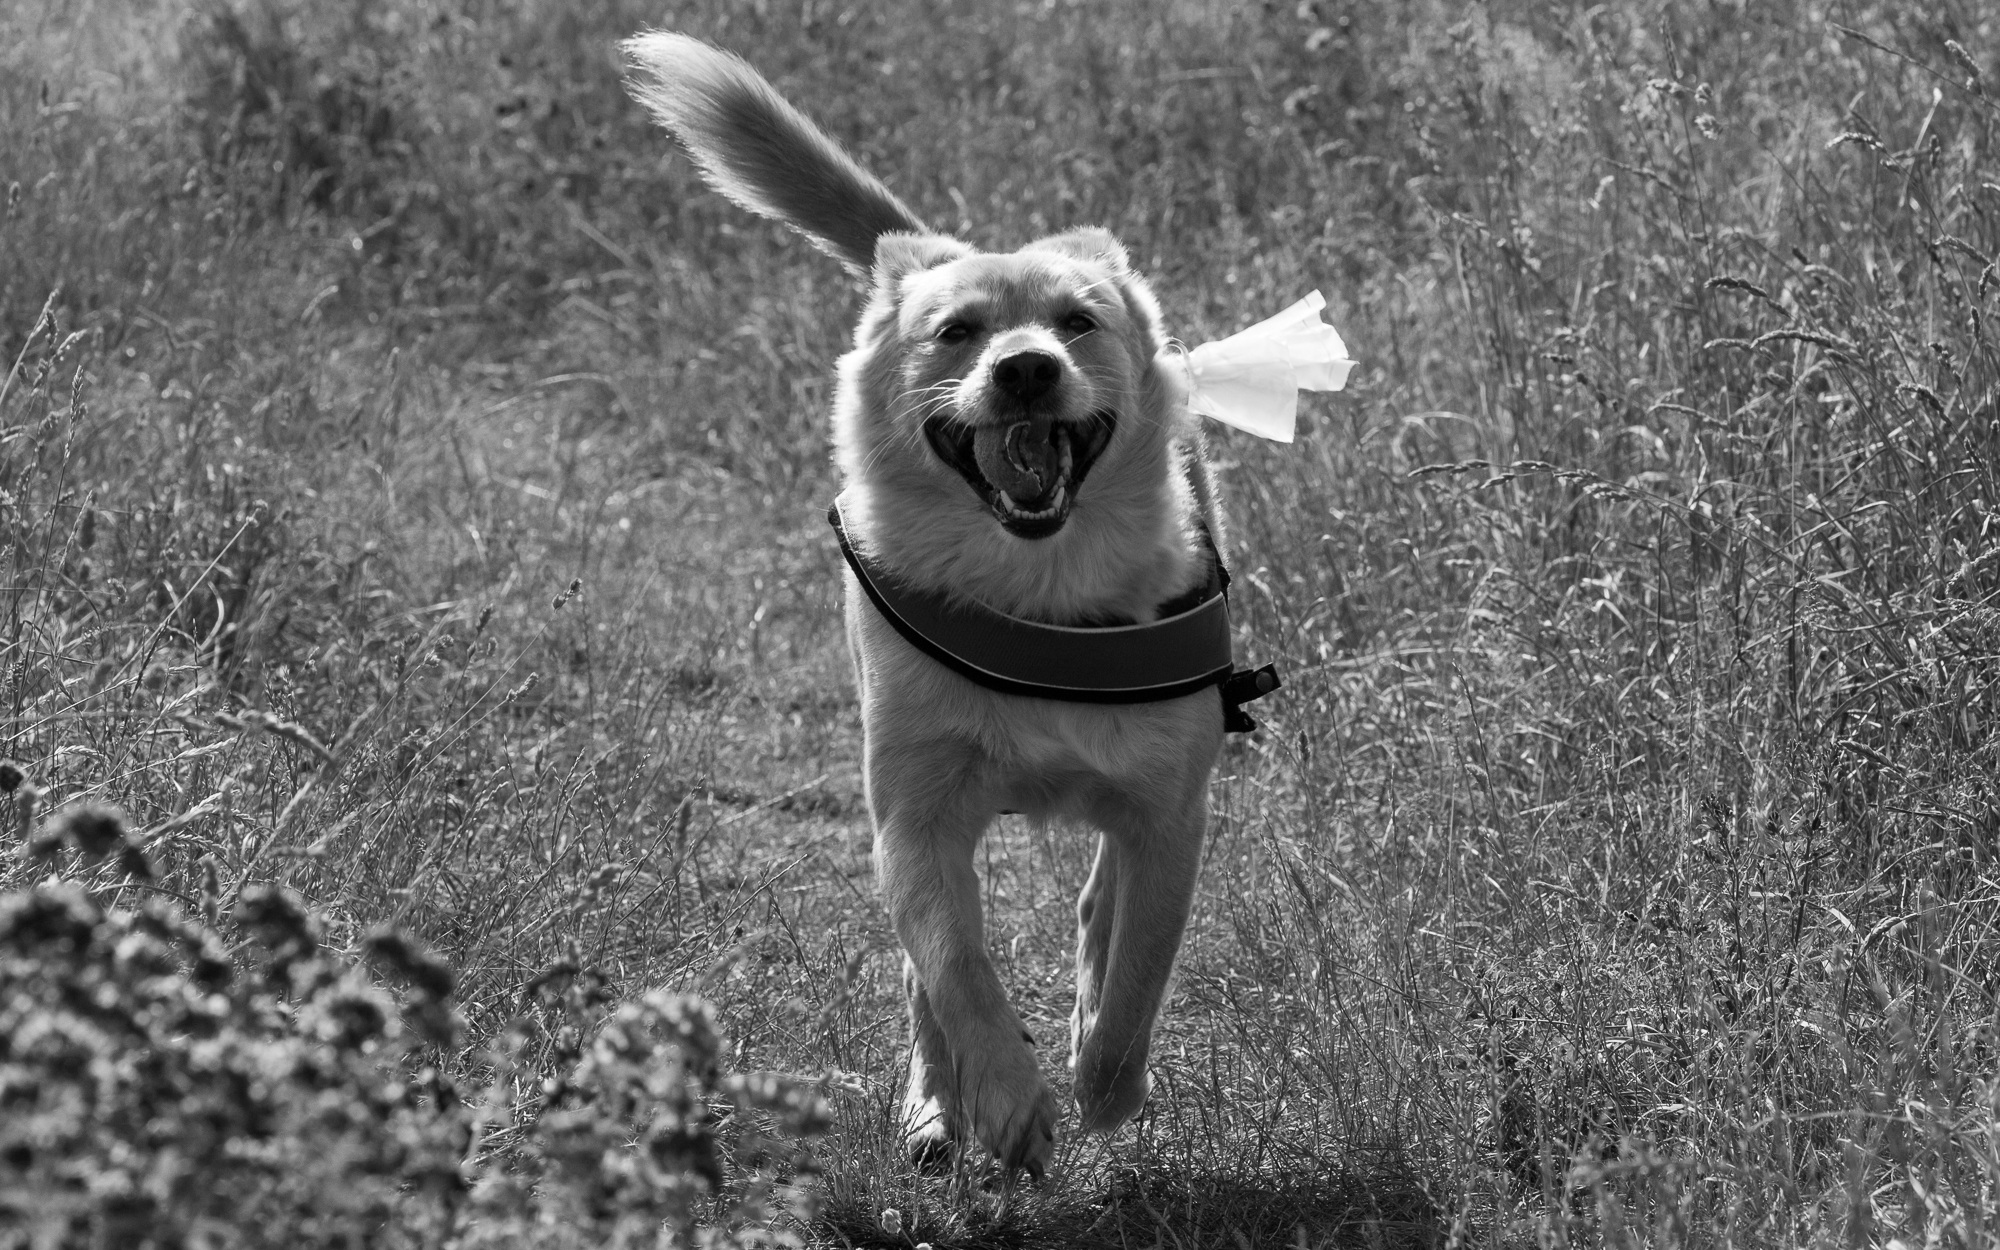
nature, black and white, white, photography, meadow, play, dog, animal, walk, pet, mammal, black, monochrome, movement, close, laugh, cheerful, enclosure, race, nose, fun, great, snout, happy, ball, tongue, spout, load, tooth, retriever, animal portrait, dog plays, quadruped, motion recording, bring here, retrieve, ball hunting, dog pension, ball hunting dog, monochrome photography